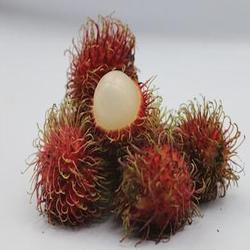
Label: Rambutan